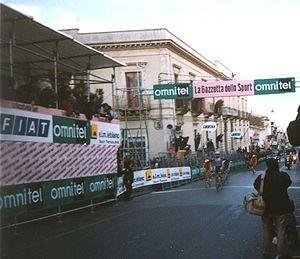
Le Trophée Pantalica est une course cycliste italienne disputée en Sicile. Créé en 1975, il n'a plus été disputé depuis 2003. Il était organisé par RCS Sport, qui organise entre autres le Tour d'Italie. Giuseppe Saronni y détient le record de victoires avec cinq succès.
L'ancienne province de Syracuse devenue Libre consortium municipal est une province italienne de Sicile dont la capitale est Syracuse. La province compte 404 271 habitants et a une superficie de 2 109 km². Elle a une densité de 189 hab./km². Elle a des frontières avec la province de Catane au nord-ouest et avec la province de Raguse à l'ouest. Elle est bordée par les mers Ionienne et Méditerranée.